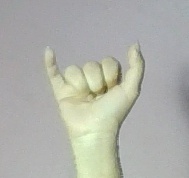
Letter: ya